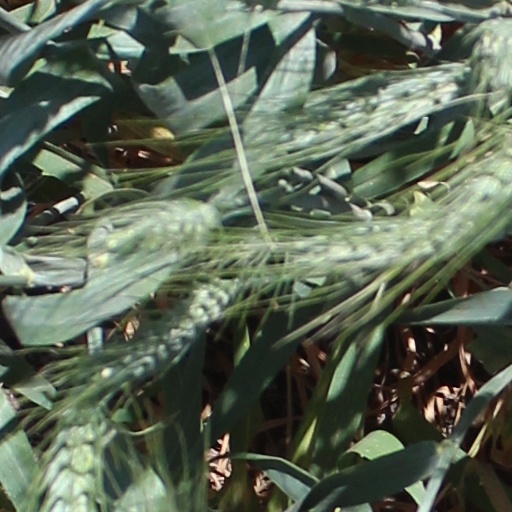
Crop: wheat